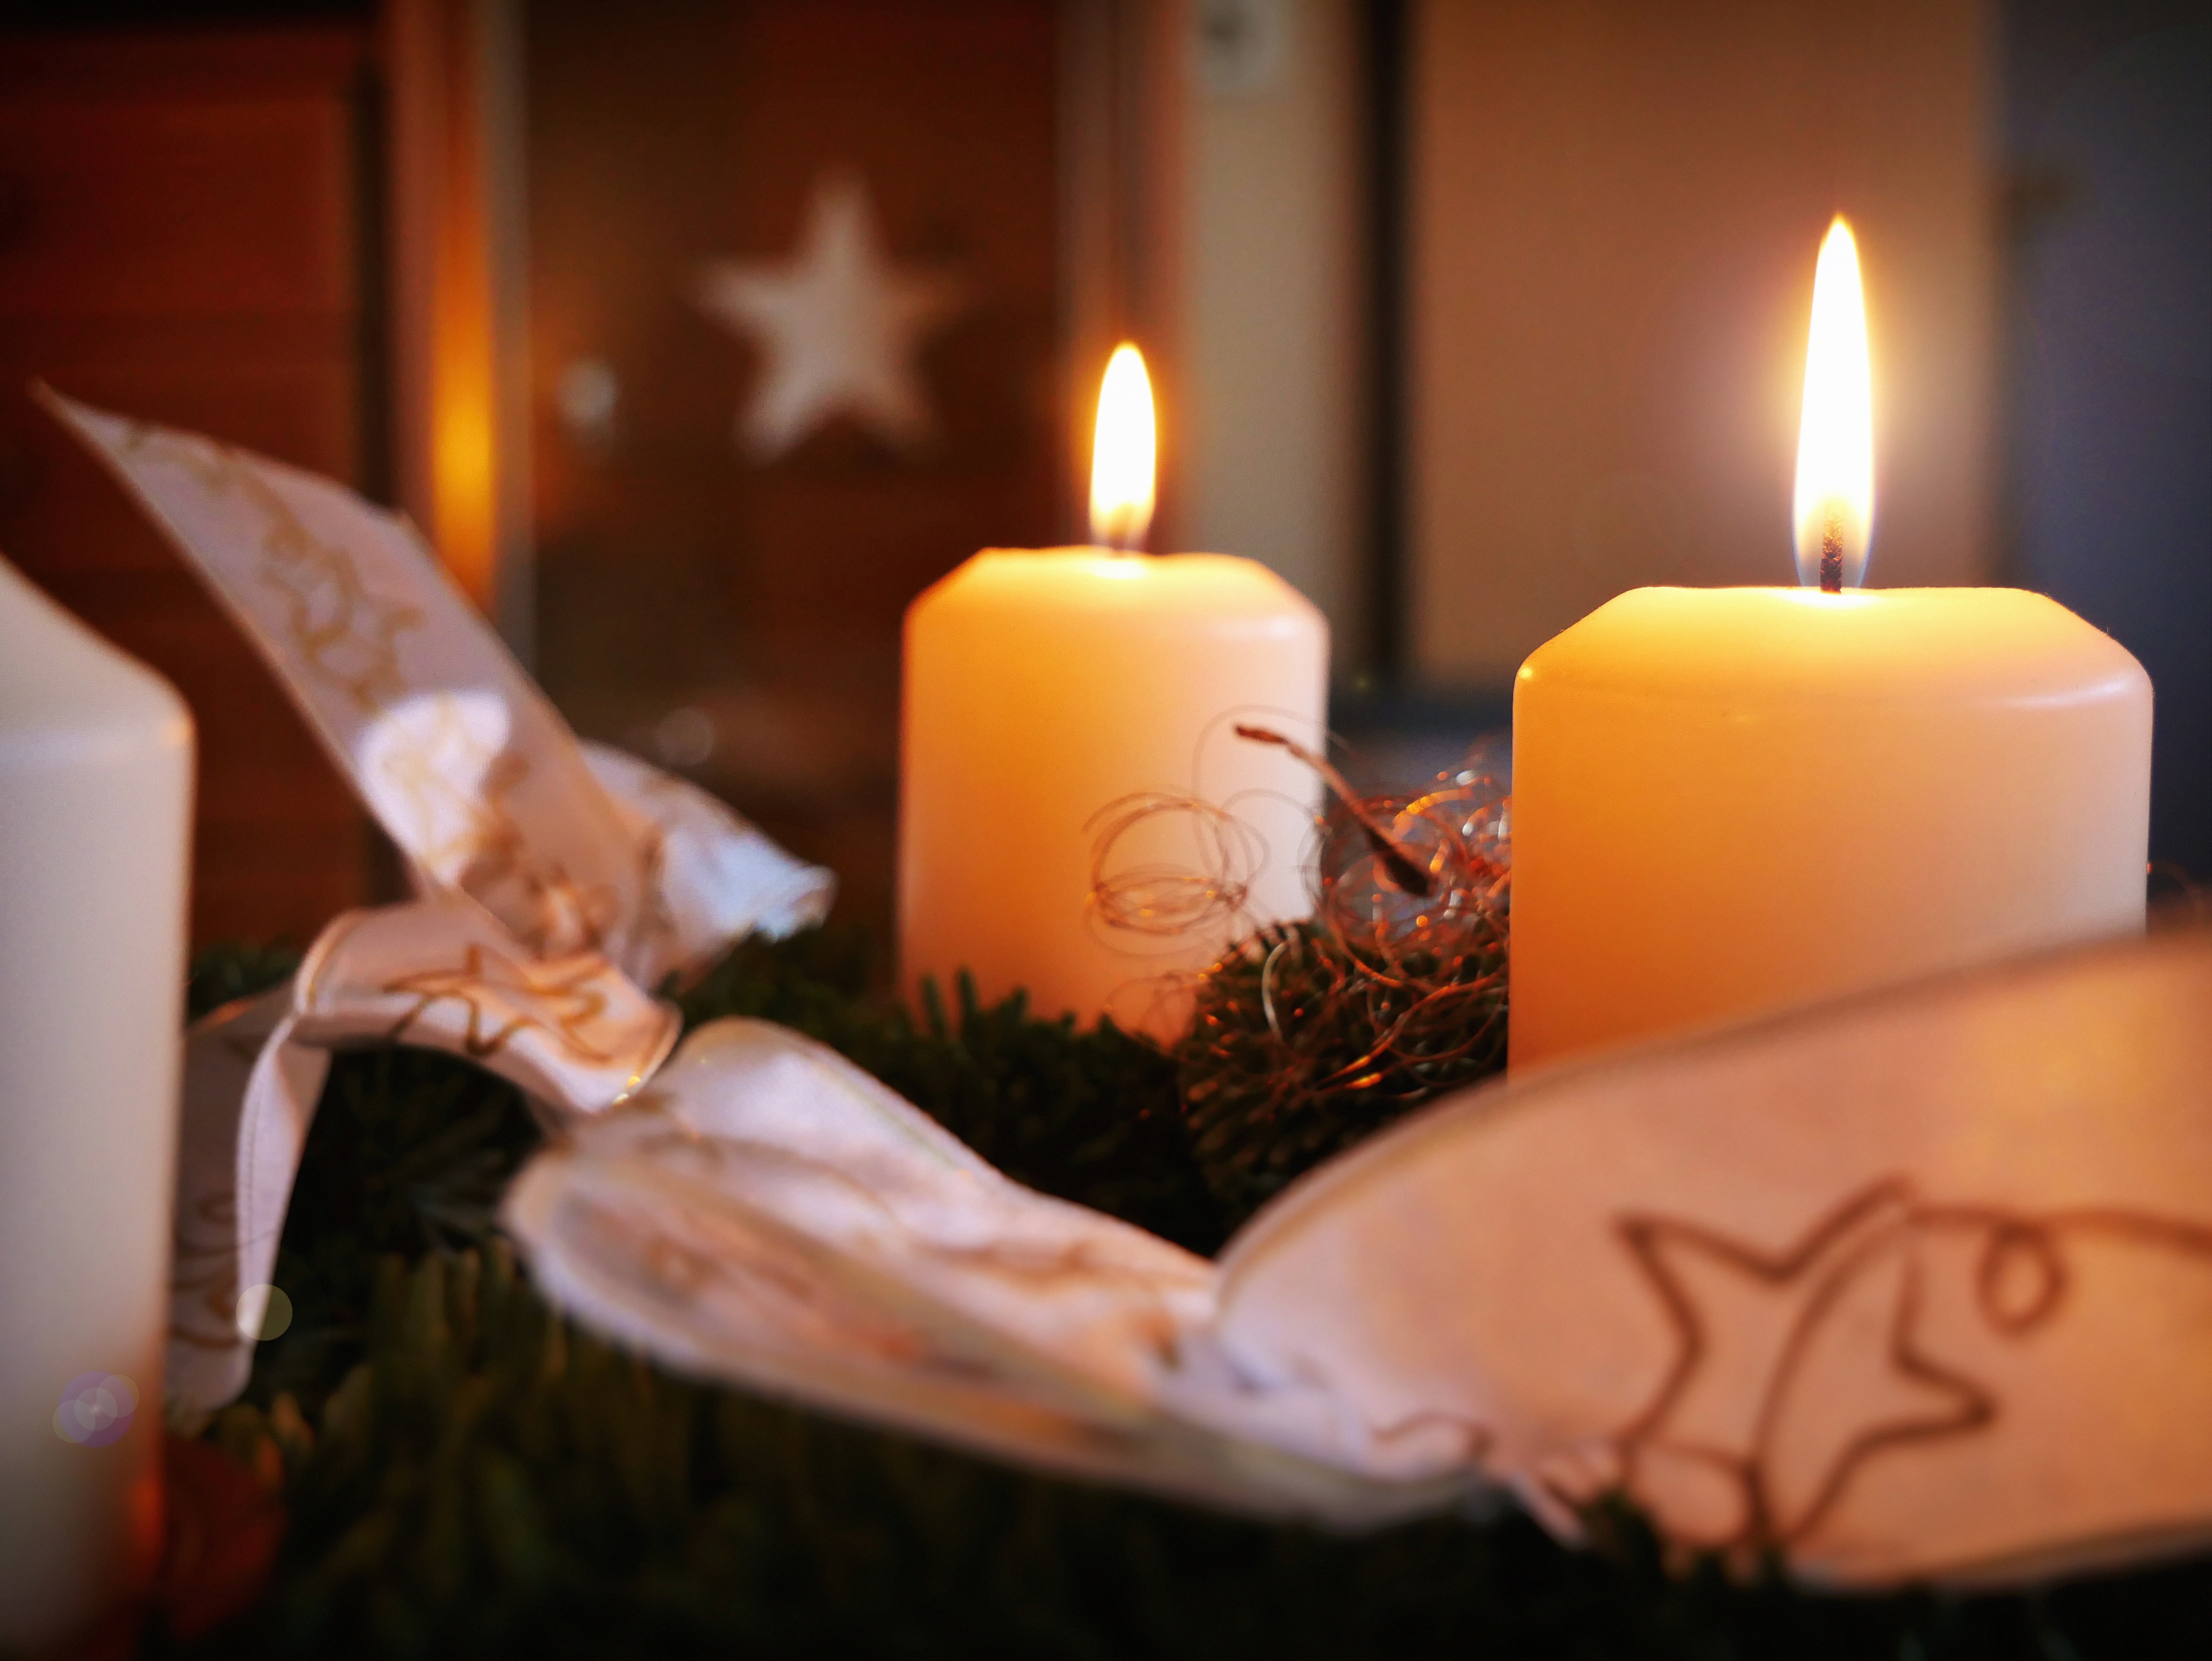
candle, christmas, lighting, decor, advent, christmas decoration, candles, event, candlelight, x mas, advent candles